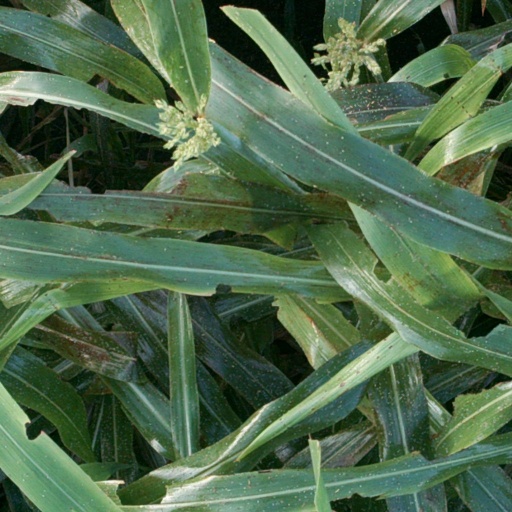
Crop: sorghum